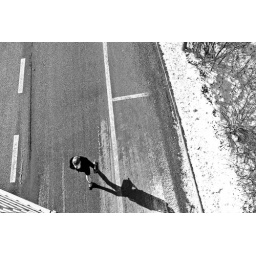
walking in snow with bare legs